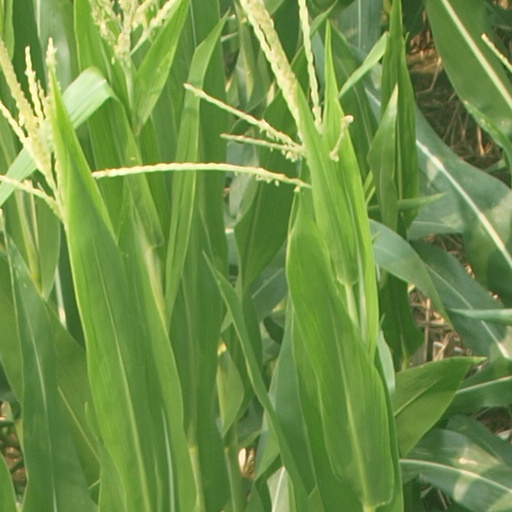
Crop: maize; corn